White-tailed eagle

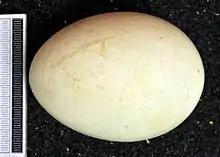
Egg, Collection Museum Wiesbaden

More than a dozen ungulate species have been found in the foods of white-tailed eagles, but a large proportion of this is likely from carrion found already dead. Large food sources such as horses ("Equus ferus caballus"), moose ("Alces alces"), cattle ("Bos taurus") and European bison ("Bison bonasus") are certainly visited as carrion always. Wild ungulate species known to have their young attacked by white-tailed eagles in variable numbers may include deer such as reindeer ("Rangifer tarandus"), red deer ("Cervus elaphus") and European roe deer ("Capreolus capreolus") and wild boar ("Sus scrofa"). Boar made up 7.1% of the prey remains at Polesski Reserve, Belarus. At least two attacks on adult roe deer have been reported, which could potentially weigh around (their average mature weight), in addition to several cases of predation on young roe deer. A yearling juvenile male eagle scaling , newly reintroduced into the wild on the isle of Rùm killed a healthy, red deer calf within a couple of days. One of the primary causes of the white-tailed eagles persecution by humans is that white-tailed eagles often feed on domestic sheep ("Ovis aries") and goats ("Capra aegagrus hircus"), especially lambs and kids. However, they do not necessarily take healthy specimens and often feed on them after death, instead. Of 36 cases of feeding on lambs and kids by white-tailed eagles in Norway, only 12 could be proven to have been taken alive by the eagles.